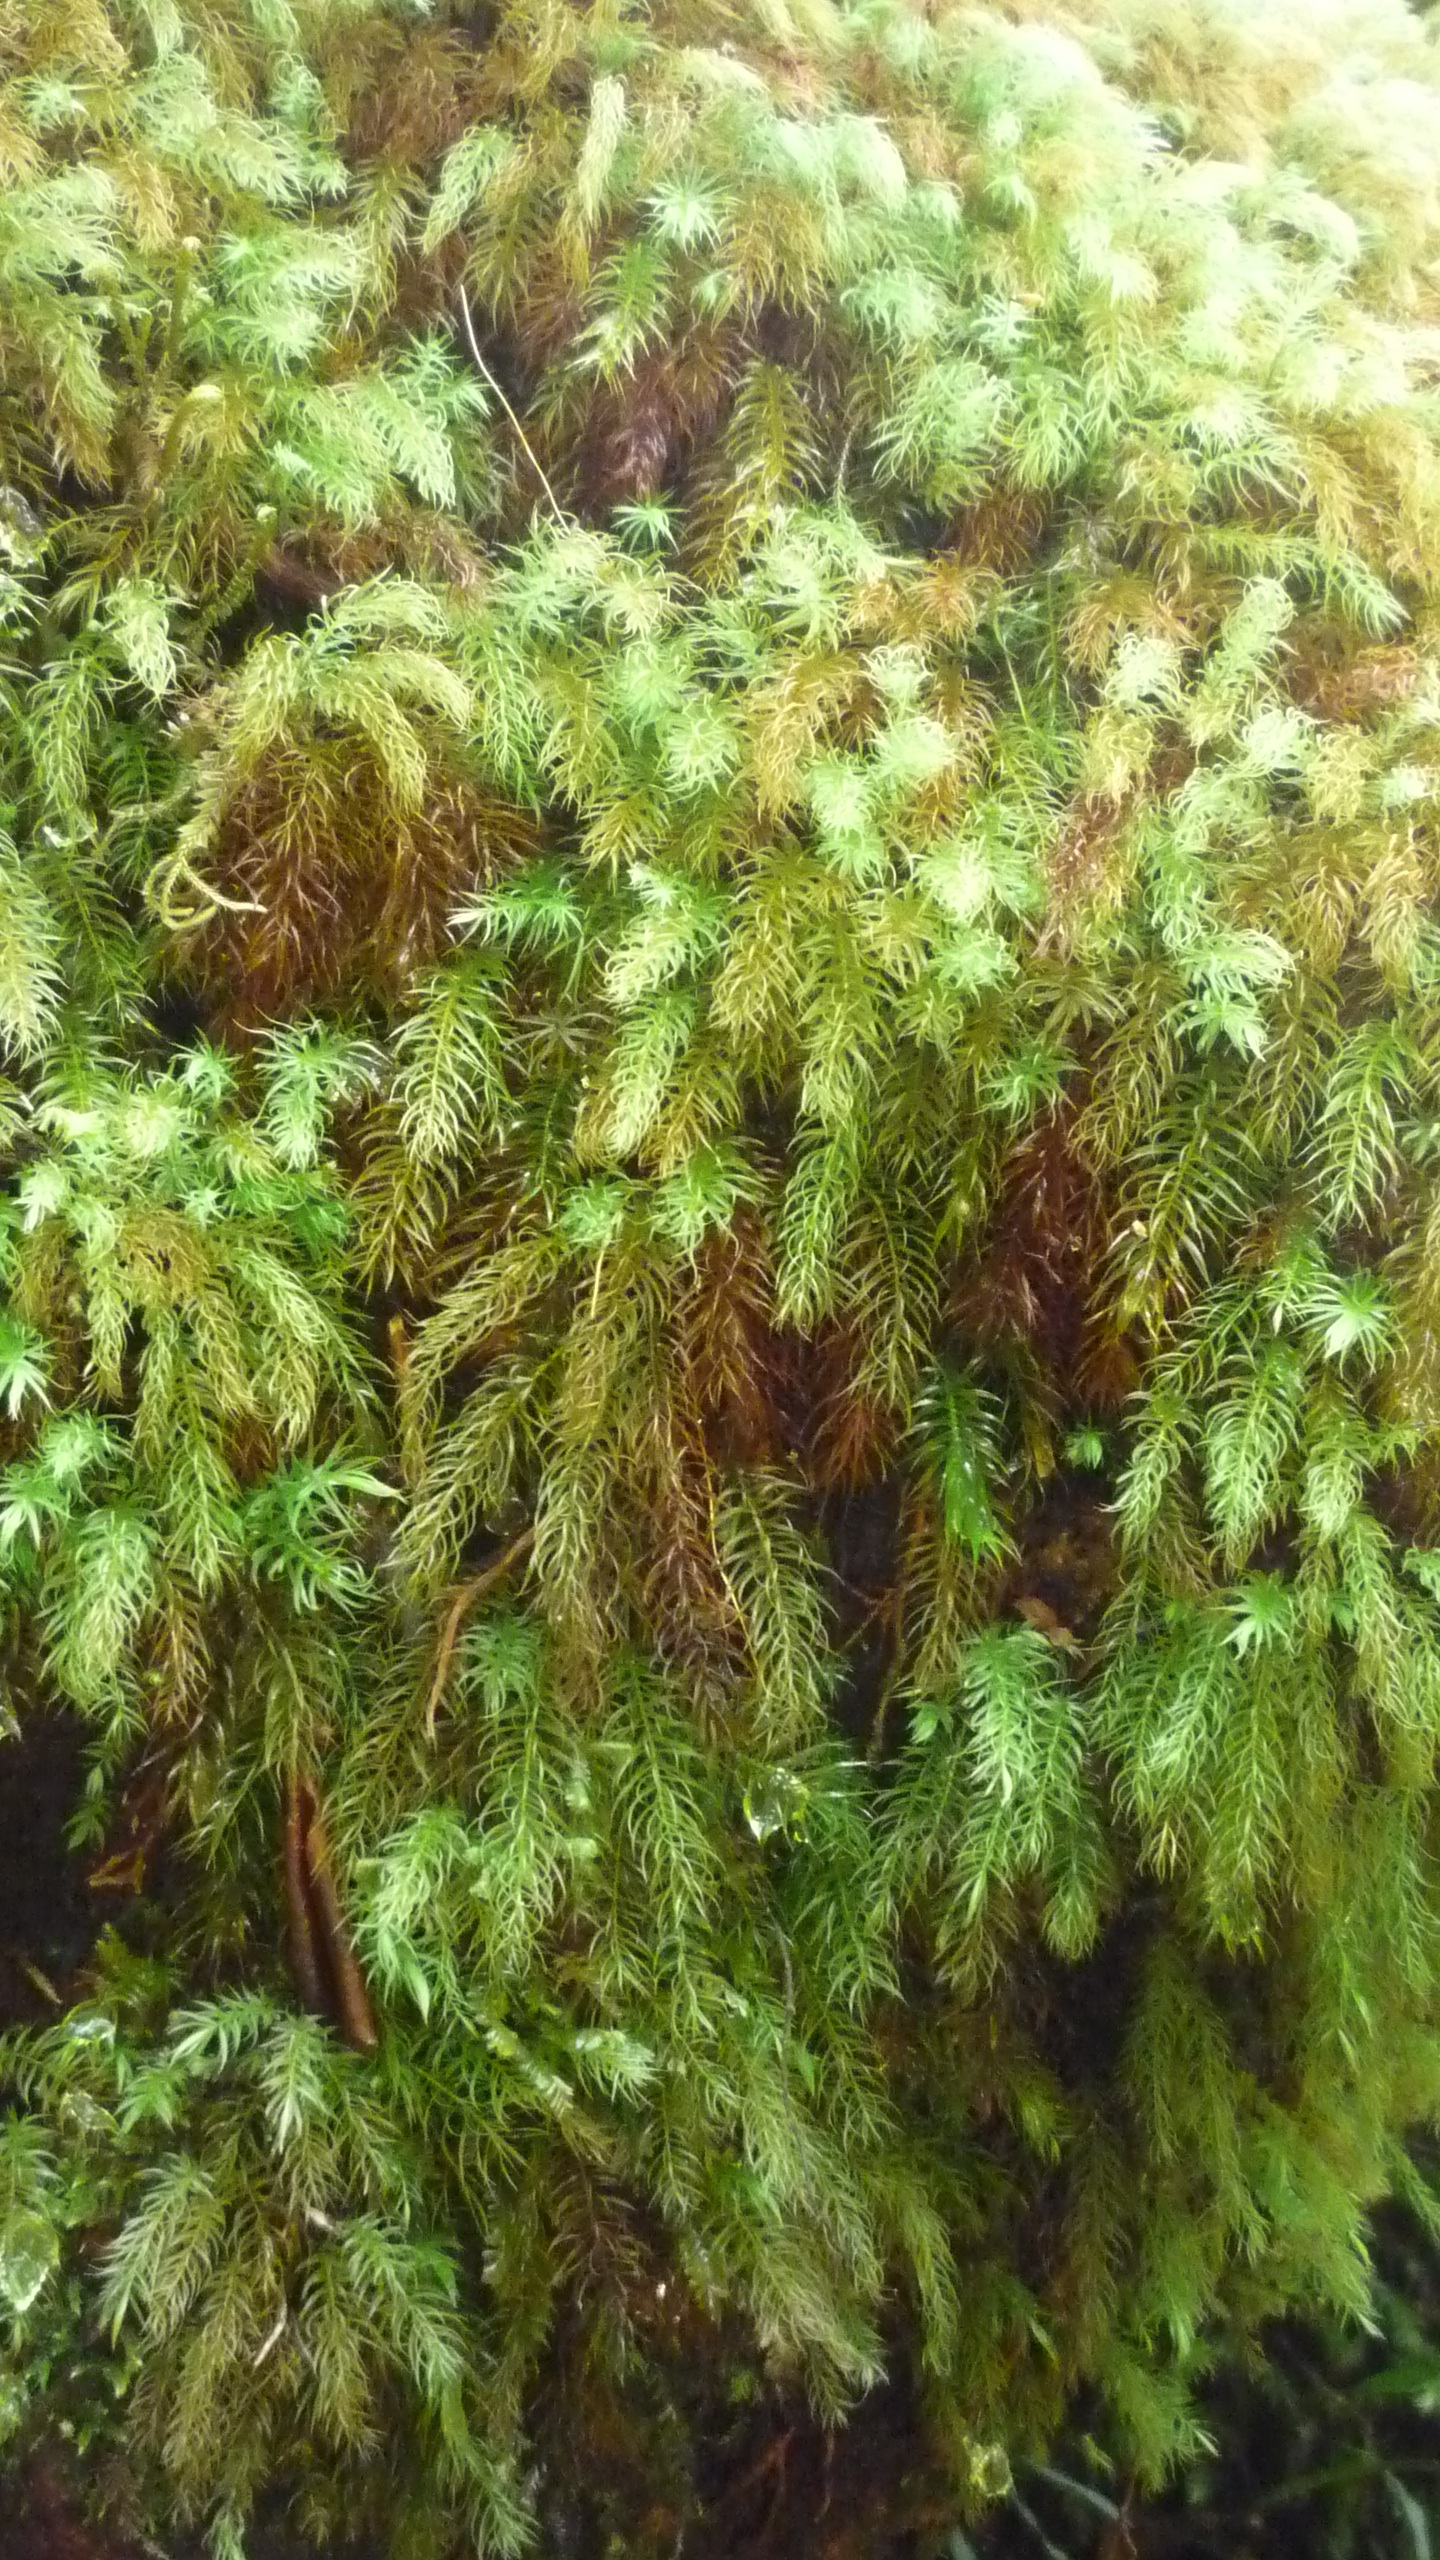
tree, branch, plant, leaf, moss, green, botany, fir, fern, spruce, vegetation, woody plant, temperate coniferous forest, land plant, ferns and horsetails, non vascular land plant